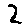
Label: 2